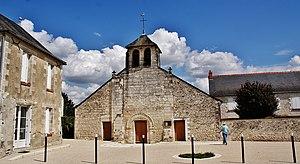
église St Martin
Ports-sur-Vienne, officiellement dénommée par décret du 1er Ministre en date du 26 février 2020 est une commune française du département d'Indre-et-Loire, en région Centre-Val de Loire.